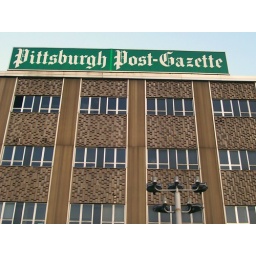
The Pittsburgh Post-Gazette newspaper headquarters in downtown Pittsburgh across the road from Three Rivers Park.